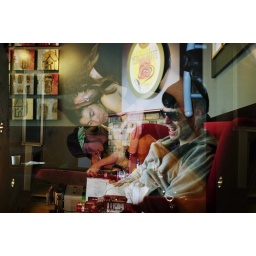
Yushi,Sei kun and Francois in Punk rock bar and Migel in star bucks in Roppongi.